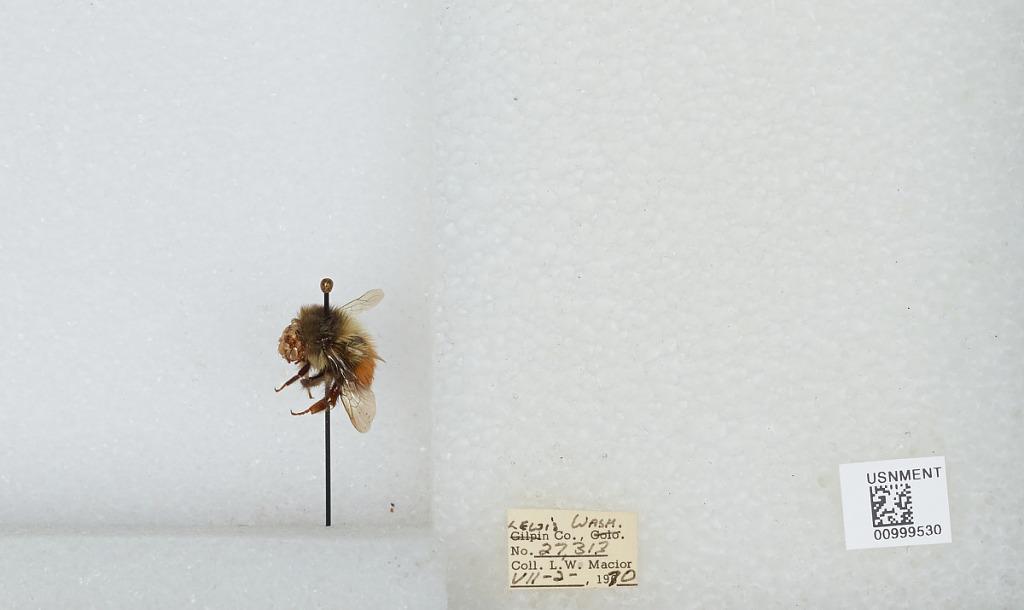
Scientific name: Bombus (Pyrobombus) melanopygus Nylander
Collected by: L. Macior
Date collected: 1970-7-2
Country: United States
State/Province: Washington
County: Lewis
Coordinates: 46.58, -122.4